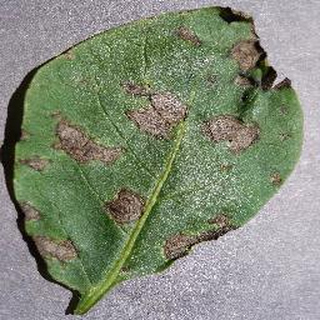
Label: potato_early_blight